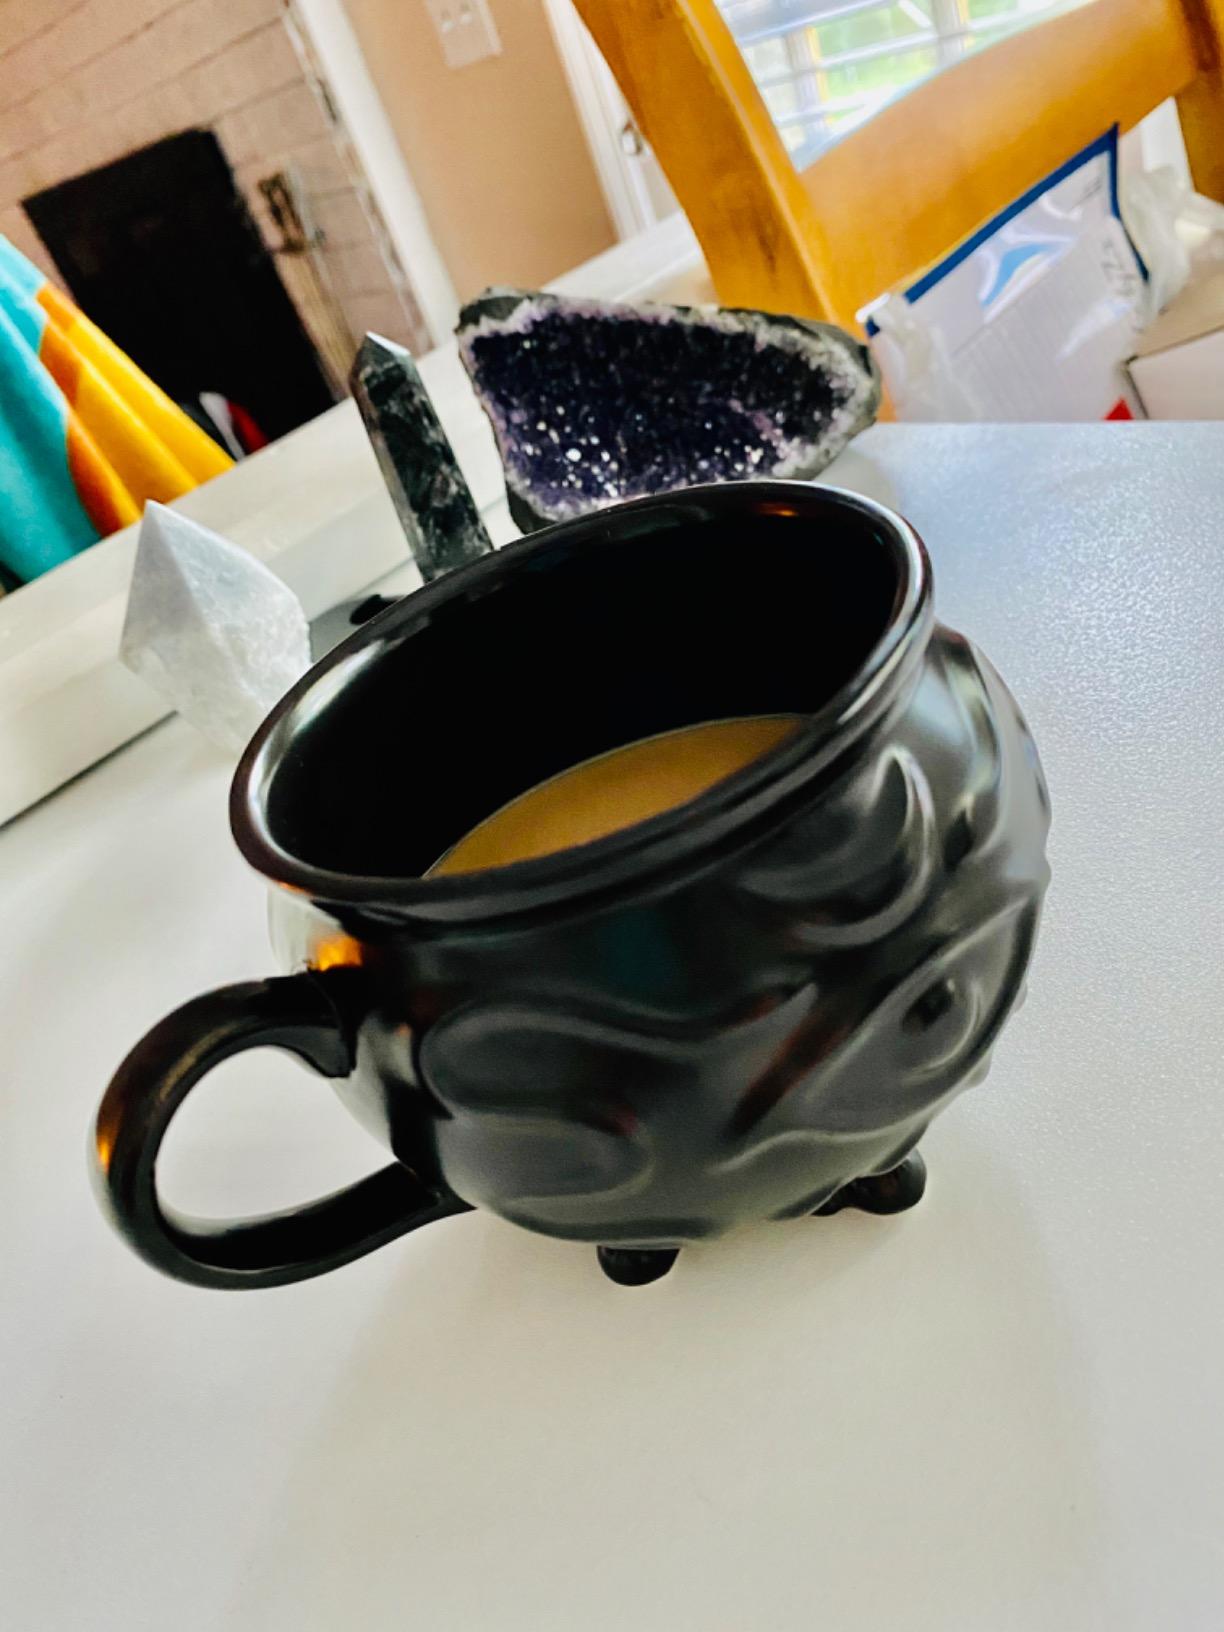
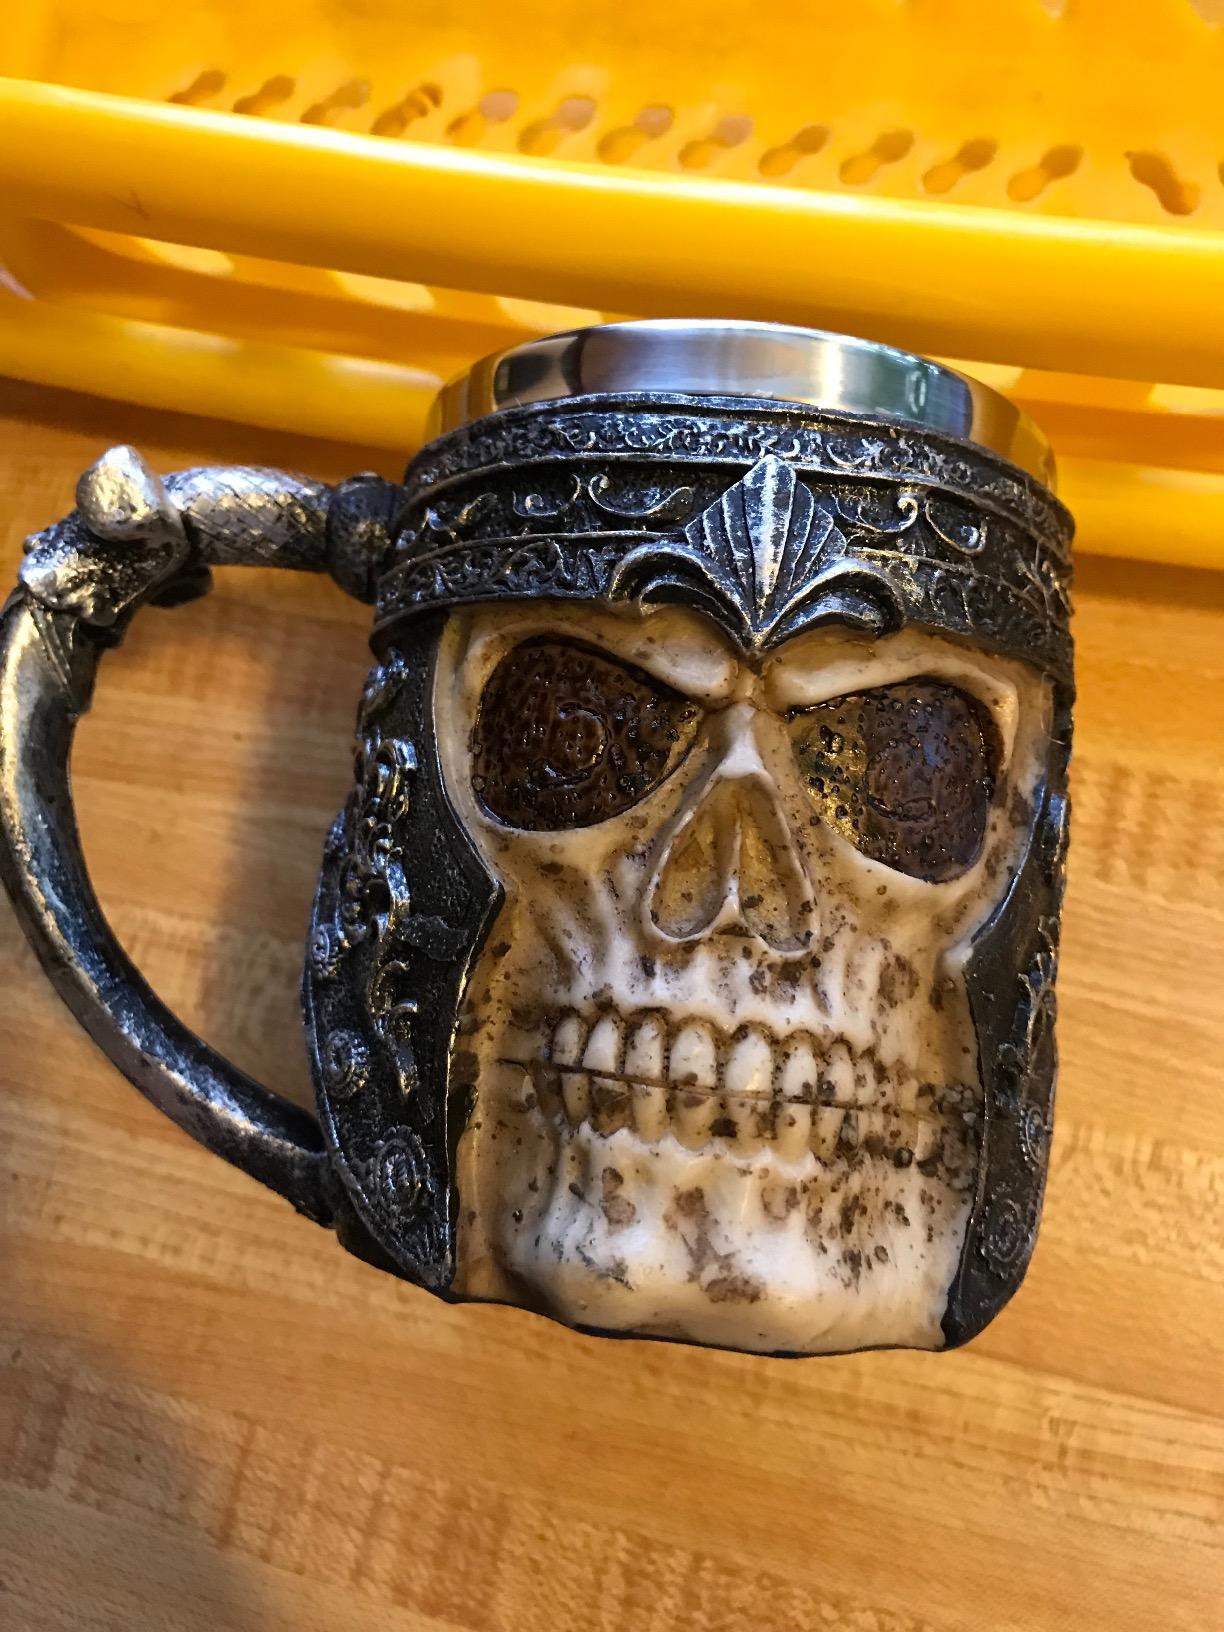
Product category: items_mug
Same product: no